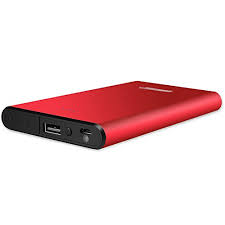
Waste category: battery